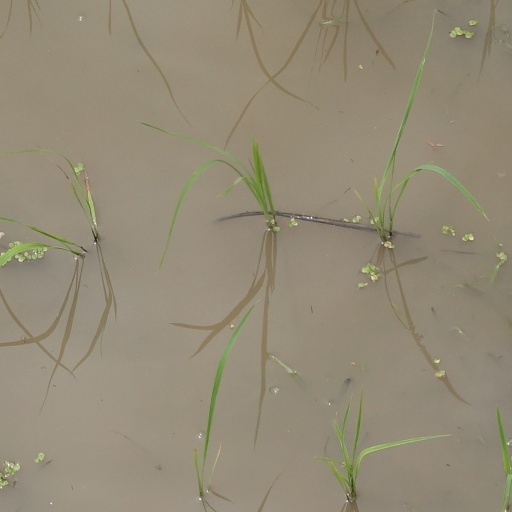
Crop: rice